Chase Sui Wonders

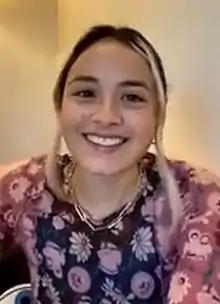
Wonders in 2021

Chase Sui Wonders (born May 21, 1996) is an American actress. She is known for her roles as Riley in the HBO Max series "Generation" (2021), Emma in the horror-comedy film "Bodies Bodies Bodies" (2022), Quinn Hackett in Apple TV+ satirical comedy series "The Studio" (2025), and Ava Brucks in the slasher film "I Know What You Did Last Summer" (2025).